Naomi Judd

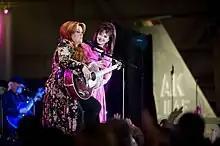
Wynonna and Naomi Judd sing together on base to the military and Alaska crowd at the "Alaska's Operational Gratitude" concert on June 27, 2008

The Judds broke up soon after Naomi Judd was diagnosed with hepatitis C in 1991. The band's farewell concert was the most successful musical event in cable pay-per-view history. Judd created the Naomi Judd Education and Research Fund in 1991 to raise awareness of hepatitis C, and used the strength of her experiences as a spokesmodel for the American Liver Foundation. She received the Golden Plate Award from the American Academy of Achievement in 1993.